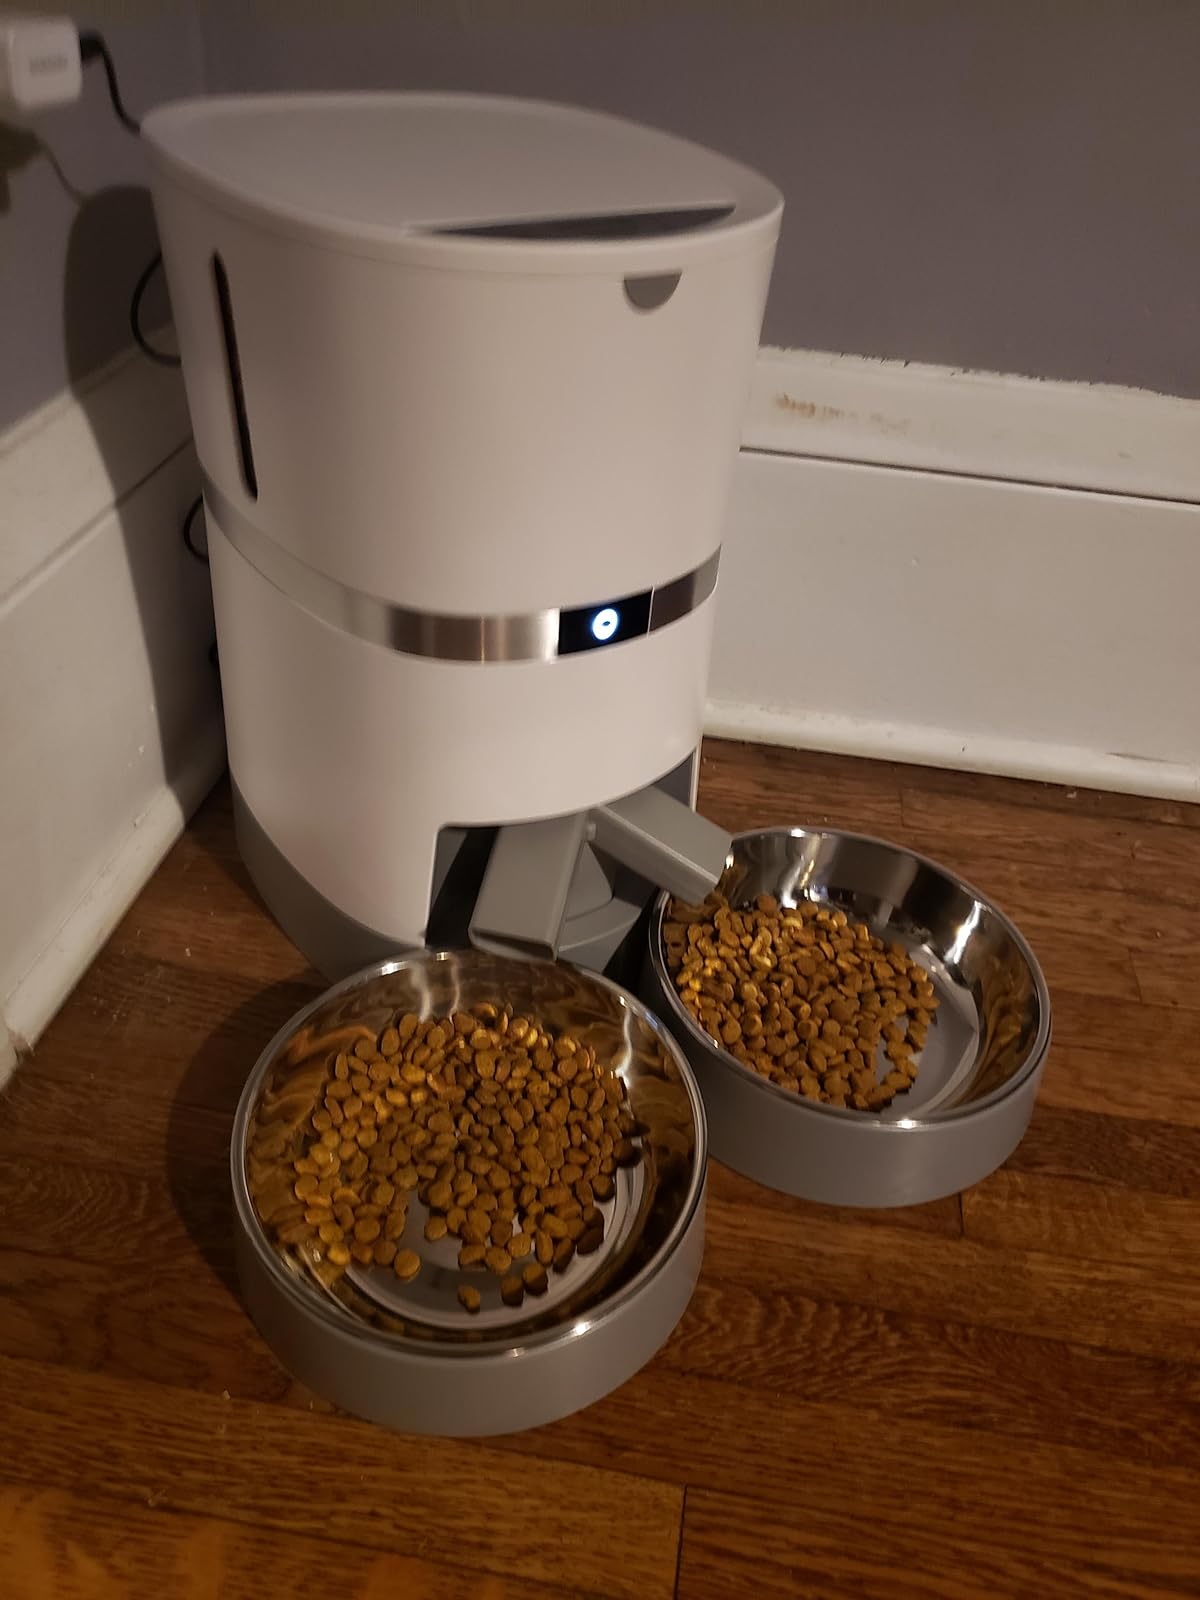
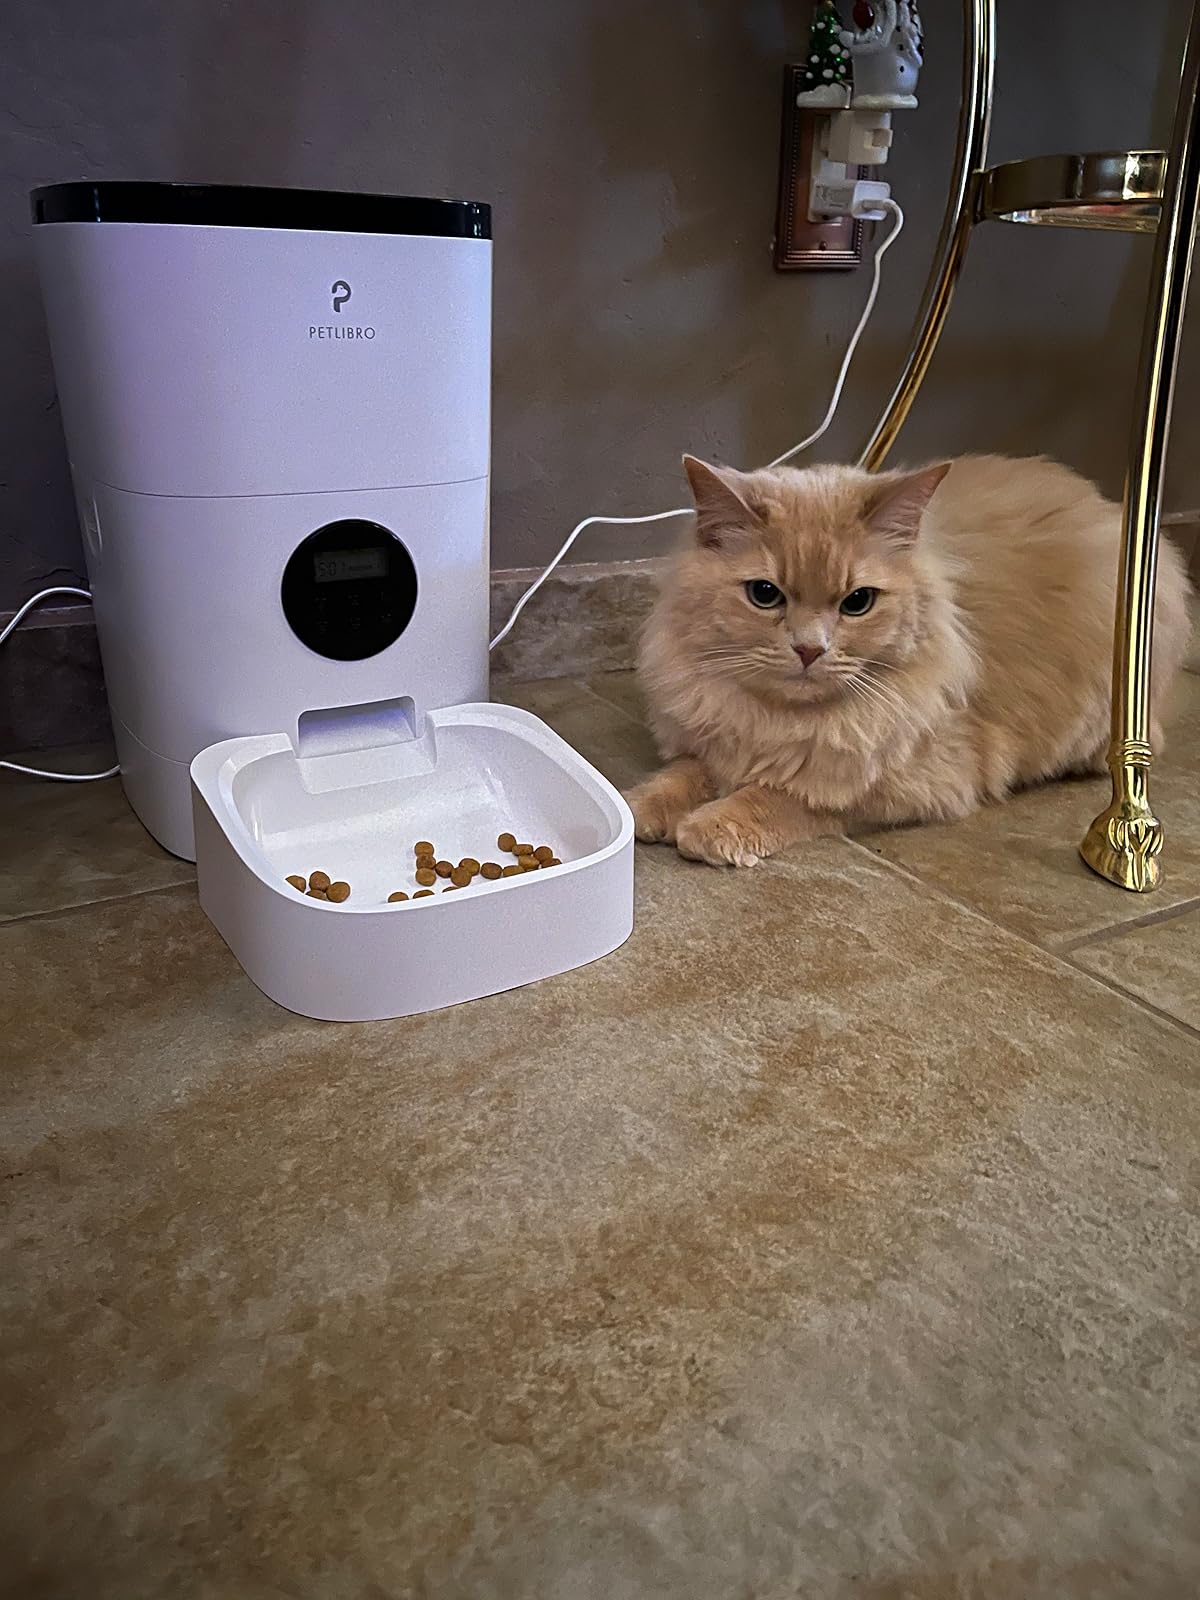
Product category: items_feeder
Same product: no